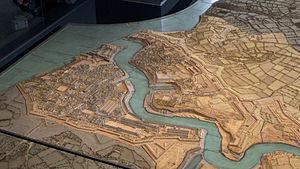
Détail du plan-relief du port de Brest
Le plan-relief est un mode de représentation géographique en relief sous forme de maquette à l'échelle. Il fut d'abord un outil militaire utilisé pour visualiser des projets d'aménagements ou des campagnes concernant des sites fortifiés.
Placée sur une rivière encaissée, en bordure d'une rade fournissant un abri sûr aux navires, le site de Brest est naturellement tourné vers des activités maritimes. Son histoire ne fera que le démontrer.